Madison de Rozario

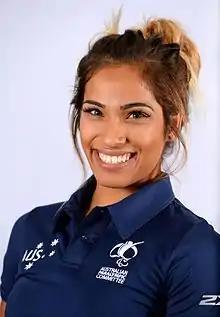
2016 Australian Paralympic team portrait of de Rozario

Madison de Rozario, (born 24 November 1993) is an Australian Paralympic athlete and wheelchair racer who specialises in middle and long-distance events. She competed at the 2008 Beijing, 2012 London, 2016 Rio, 2020 Tokyo and 2024 Paris Paralympics, winning two gold, four silver and two bronze medals. She has also won ten medals (three gold, three silver and four bronze) at the World Para Athletics Championships and four gold at the Commonwealth Games. De Rozario holds the world record in the Women's 800m T53 and formerly in the Women's 1500m T53/54.